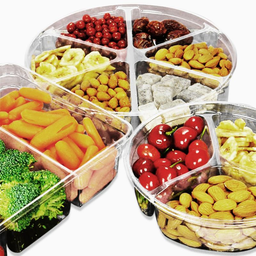
Label: plastic